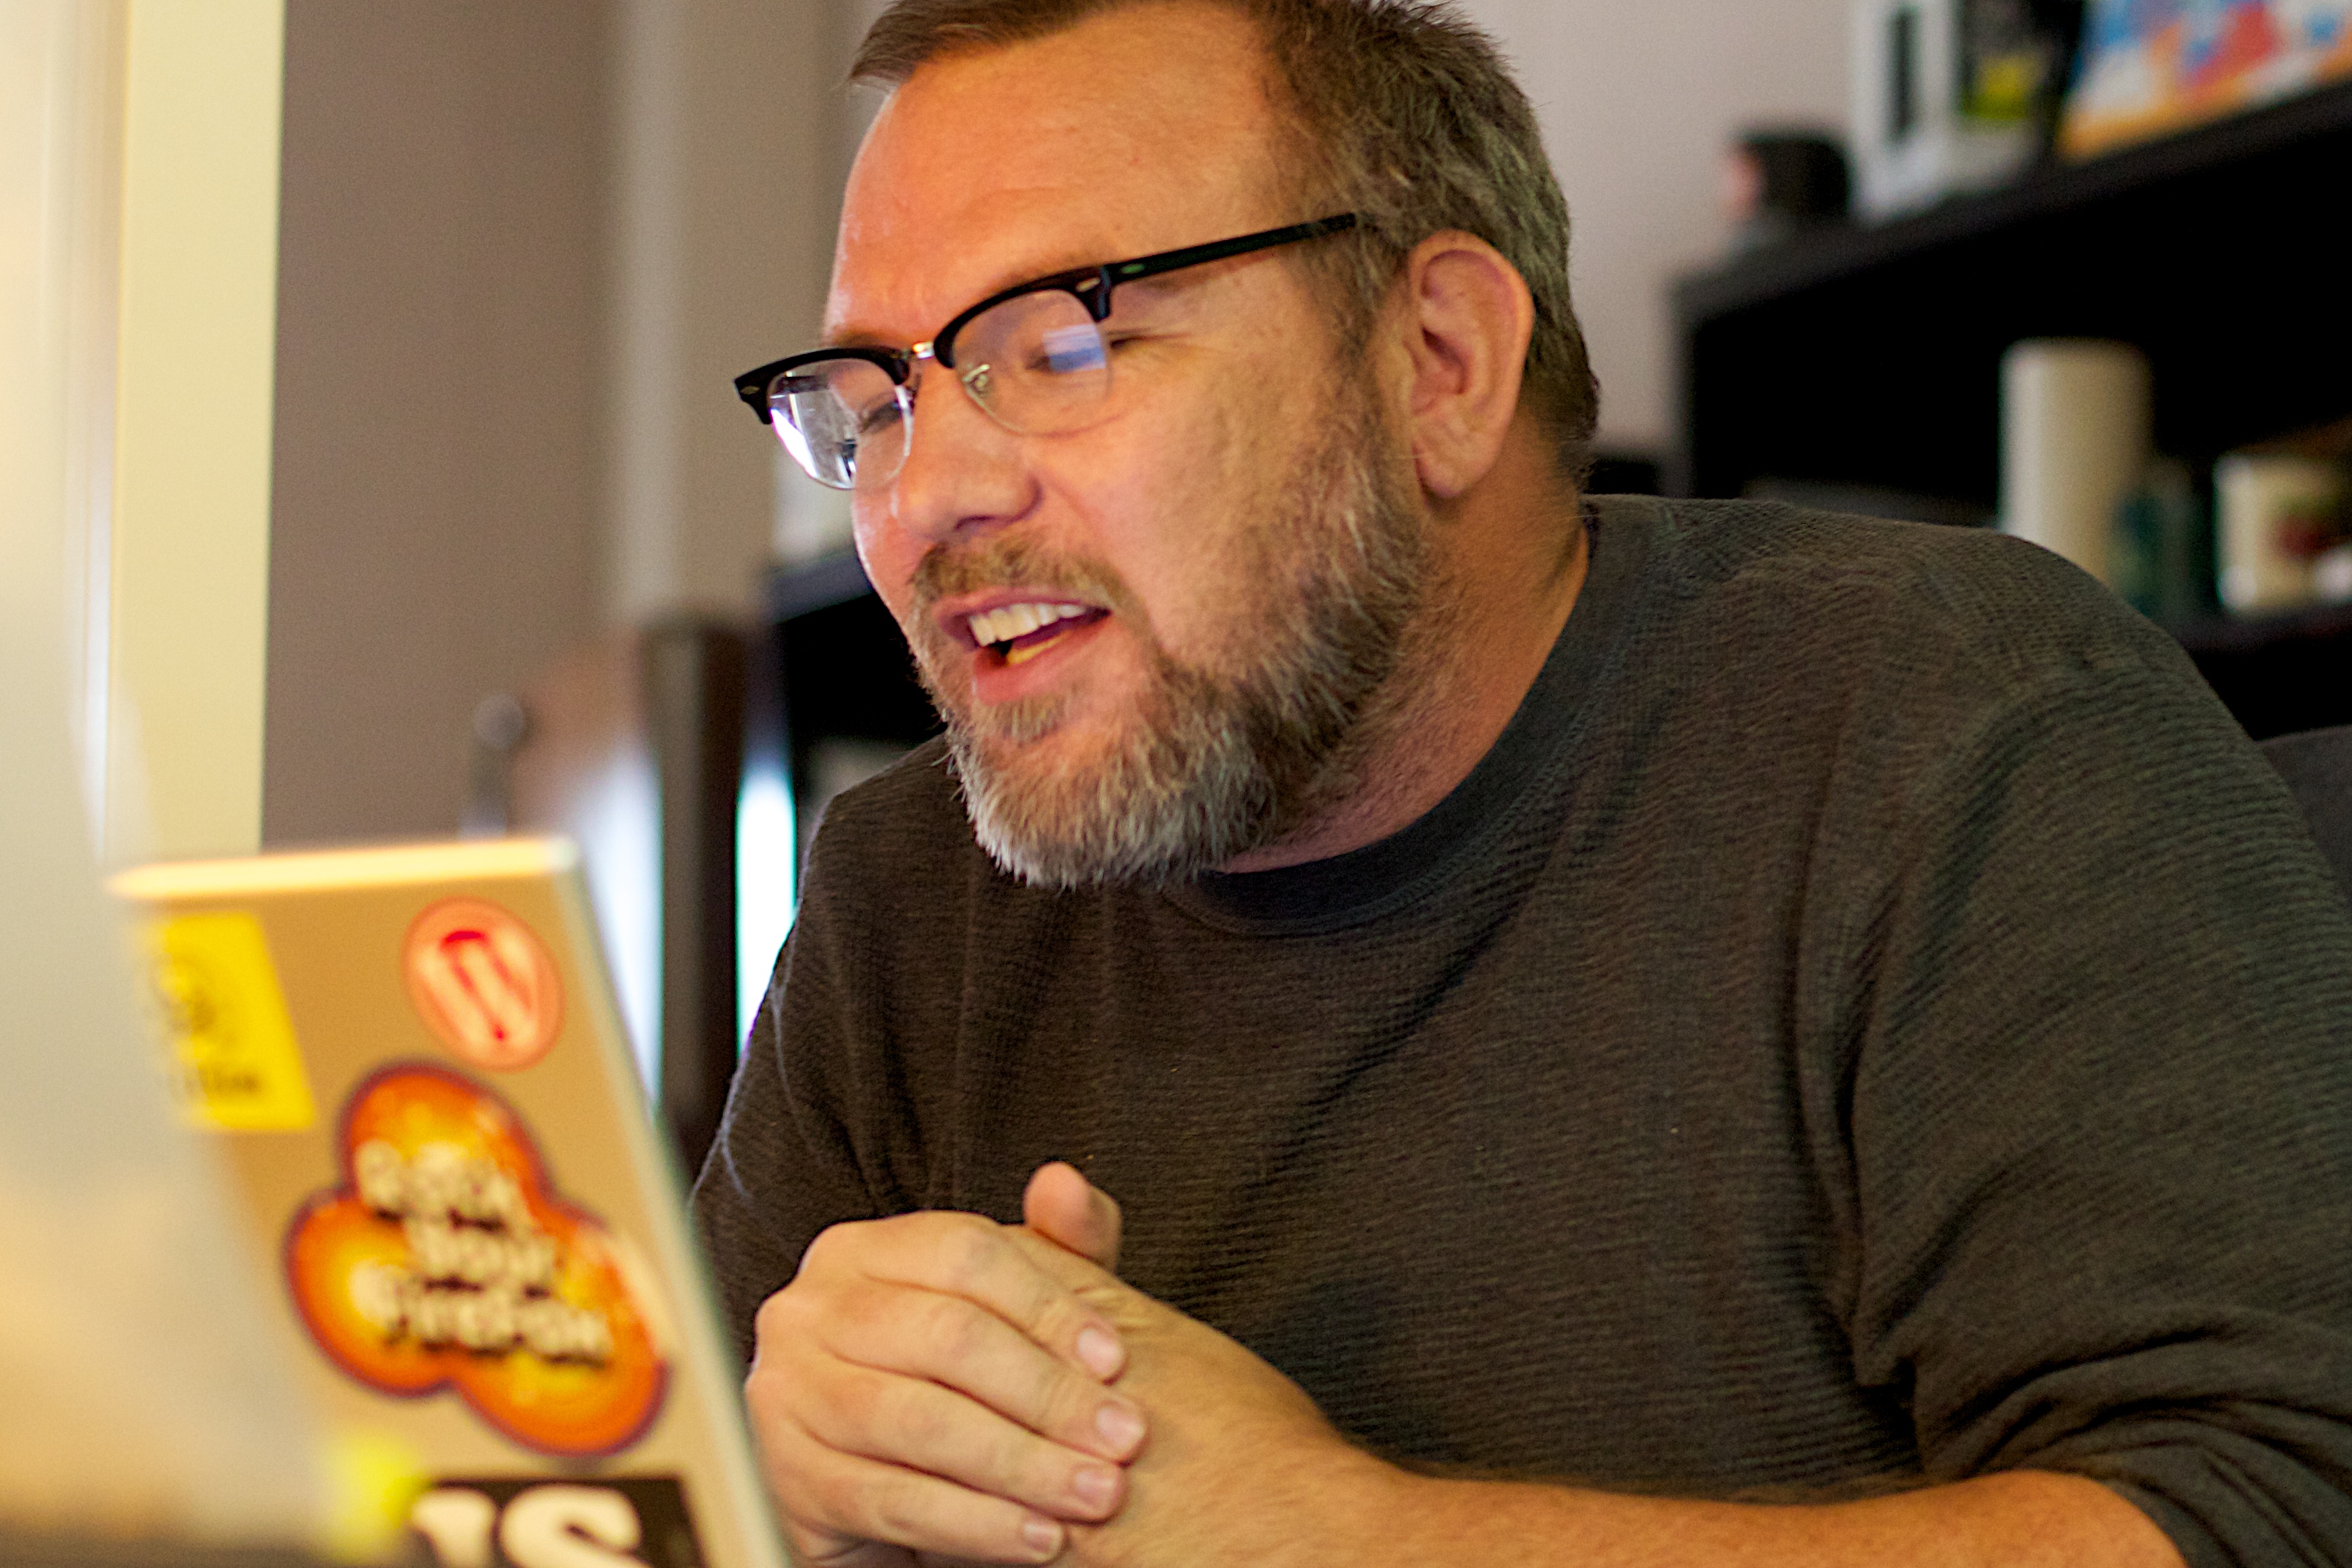
man, person, beard, eating, glasses, odyssey, plpconnectu, sense, facial hair